Thomas Telford

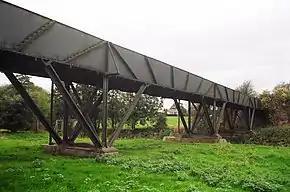
Longdon-on-Tern Aqueduct in Shropshire

Among other structures, this involved the spectacular Pontcysyllte Aqueduct over the River Dee in the Vale of Llangollen, where Telford used a new method of construction consisting of troughs made from cast iron plates and fixed in masonry. Extending for over with an altitude of above the valley floor, the Pontcysyllte Aqueduct consists of nineteen arches, each with a span. Being a pioneer in the use of cast-iron for large scaled structures, Telford had to invent new techniques, such as using boiling sugar and lead as a sealant on the iron connections. Canal engineer William Jessop oversaw the project but left the detailed execution of the project in Telford's hands. The aqueduct was designated a UNESCO World Heritage Site in 2009.